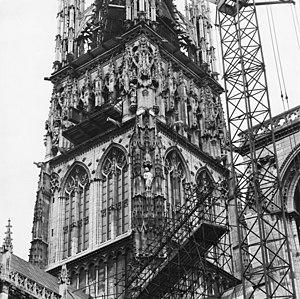
Réparation flèche dépose d'une colonne pour passage des poutres du tabouret
La cathédrale Notre-Dame, officiellement cathédrale primatiale Notre-Dame-de-l'Assomption de Rouen, est le monument le plus prestigieux de la ville de Rouen. Elle est le siège de l'archidiocèse de Rouen, chef-lieu de la province ecclésiastique de Normandie. L'archevêque de Rouen portant le titre de primat de Normandie, sa cathédrale a ainsi le rang de primatiale.